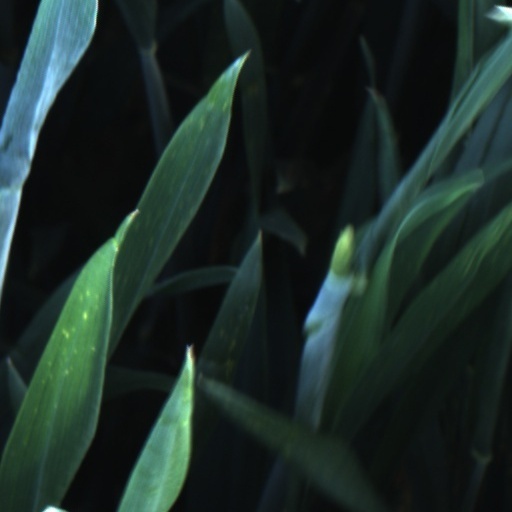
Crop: wheat